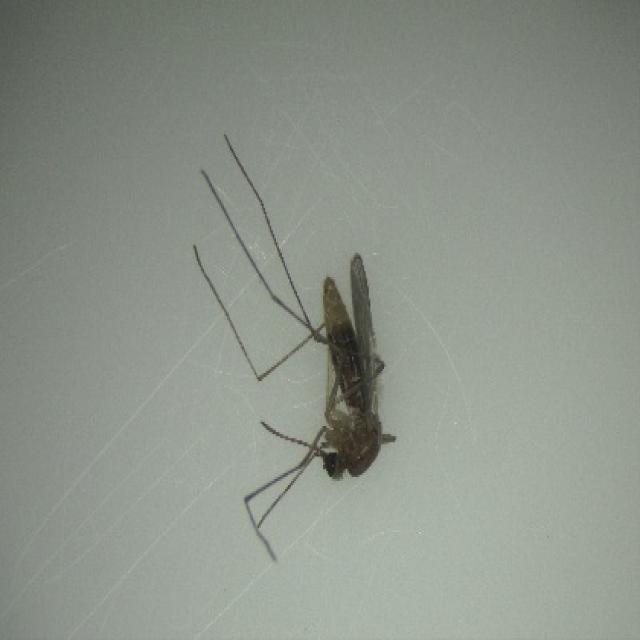
Species: culex_pipiens